Francis Xavier

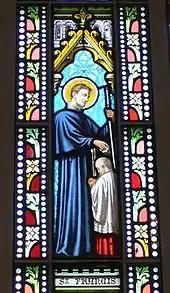
A stained glass church window in Béthanie, Hong Kong, of St Francis Xavier baptizing a Chinese man

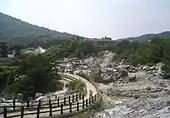
Fumaroles at Mt. Unzen, Japan

Xavier was first buried on a beach at Shangchuan Island. António got a shroud from some Portuguese merchants, and with another servant put his body in a wooden coffin. They added lime so that his bones could be taken back to India if requested. His body was buried until February 1553, when the Portuguese merchants dug it up. They noted that there was no smell at all, and that his body was whole. A slice was cut from the thigh for the captain, who smelled it and agreed to transport the body.